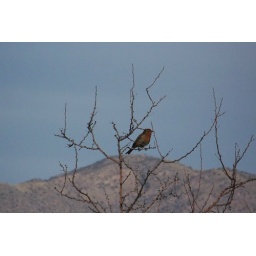
House finch male in full red